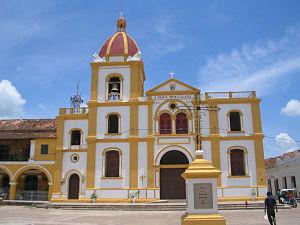
Santa Cruz de Mompox, Mompox ou Mompós, est une municipalité située au nord de la Colombie, dans le département de Bolívar, qui a su conserver son aspect colonial.